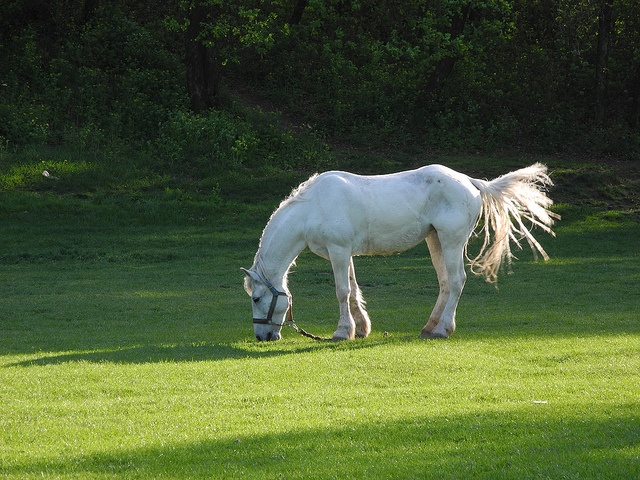
a white horse eating some grass in a green yard
A white horse grazing on grass has a bushy tail.
a horse in a field of green grass near some trees
a white horse with it tail flared out grazing
A white horse standing in a field eating grass